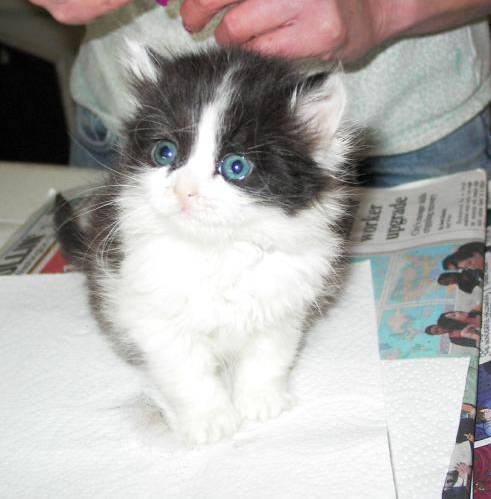
Label: cat